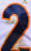
Number: 2